Goa

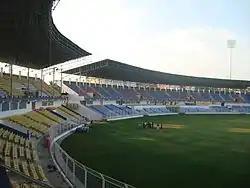
Fatorda Stadium

Konkani cinema is an Indian film industry, where films are made in the Konkani language, which is spoken mainly in the Indian states of Goa, Maharashtra and Karnataka and to a smaller extent in Kerala. Konkani films have been produced in Goa, Karnataka, Maharashtra and Kerala.